Usugi Station

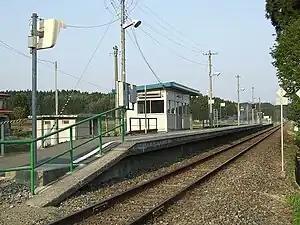
Usugi Station in April 2009

is a railway station in the town of Mogami, Yamagata, Japan, operated by East Japan Railway Company (JR East).